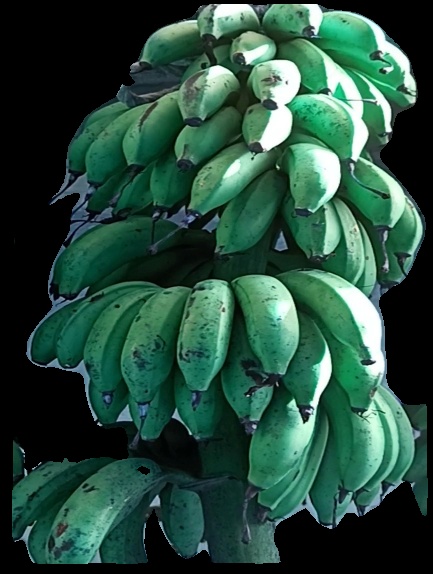
Variety: rasbale
Grade: grade2